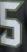
Number: 5